Invasion of Poland

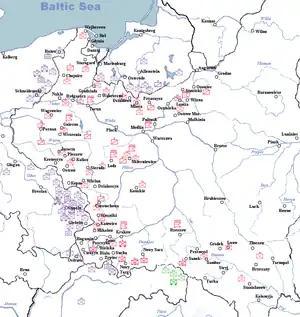
Map showing deployment of German, Polish and Slovak divisions on 1 September 1939, immediately before the German invasion.

The September Campaign was devised by General Franz Halder, the chief of the general staff, and directed by General Walther von Brauchitsch the commander in chief of the German ground forces. It called for the start of hostilities before a declaration of war, and pursued a doctrine of mass encirclement and destruction of enemy forces. The infantry, far from completely mechanized but fitted with fast-moving artillery and logistic support, was to be supported by "Panzers" and small numbers of truck-mounted infantry (the "Schützen" regiments, forerunners of the "panzergrenadiers") to assist the rapid movement of troops and concentrate on localized parts of the enemy front, eventually isolating segments of the enemy, surrounding, and destroying them. The prewar "armoured idea", which an American journalist in 1939 dubbed "Blitzkrieg", which was advocated by some generals, including Heinz Guderian, would have had the armour punching holes in the enemy's front and ranging deep into rear areas, but the campaign in Poland would be fought along more traditional lines. That stemmed from conservatism on the part of the German High Command, which mainly restricted the role of armour and mechanized forces to supporting the conventional infantry divisions.